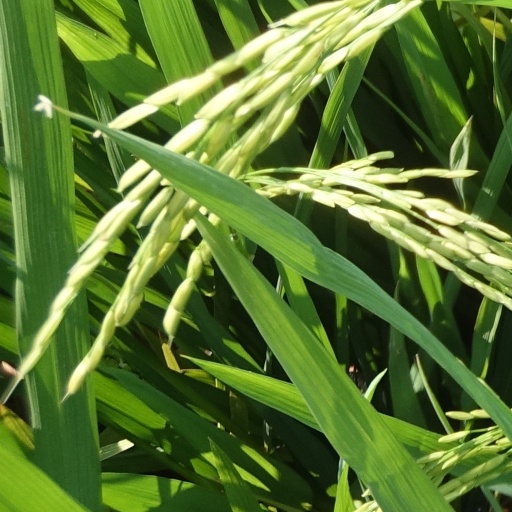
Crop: rice